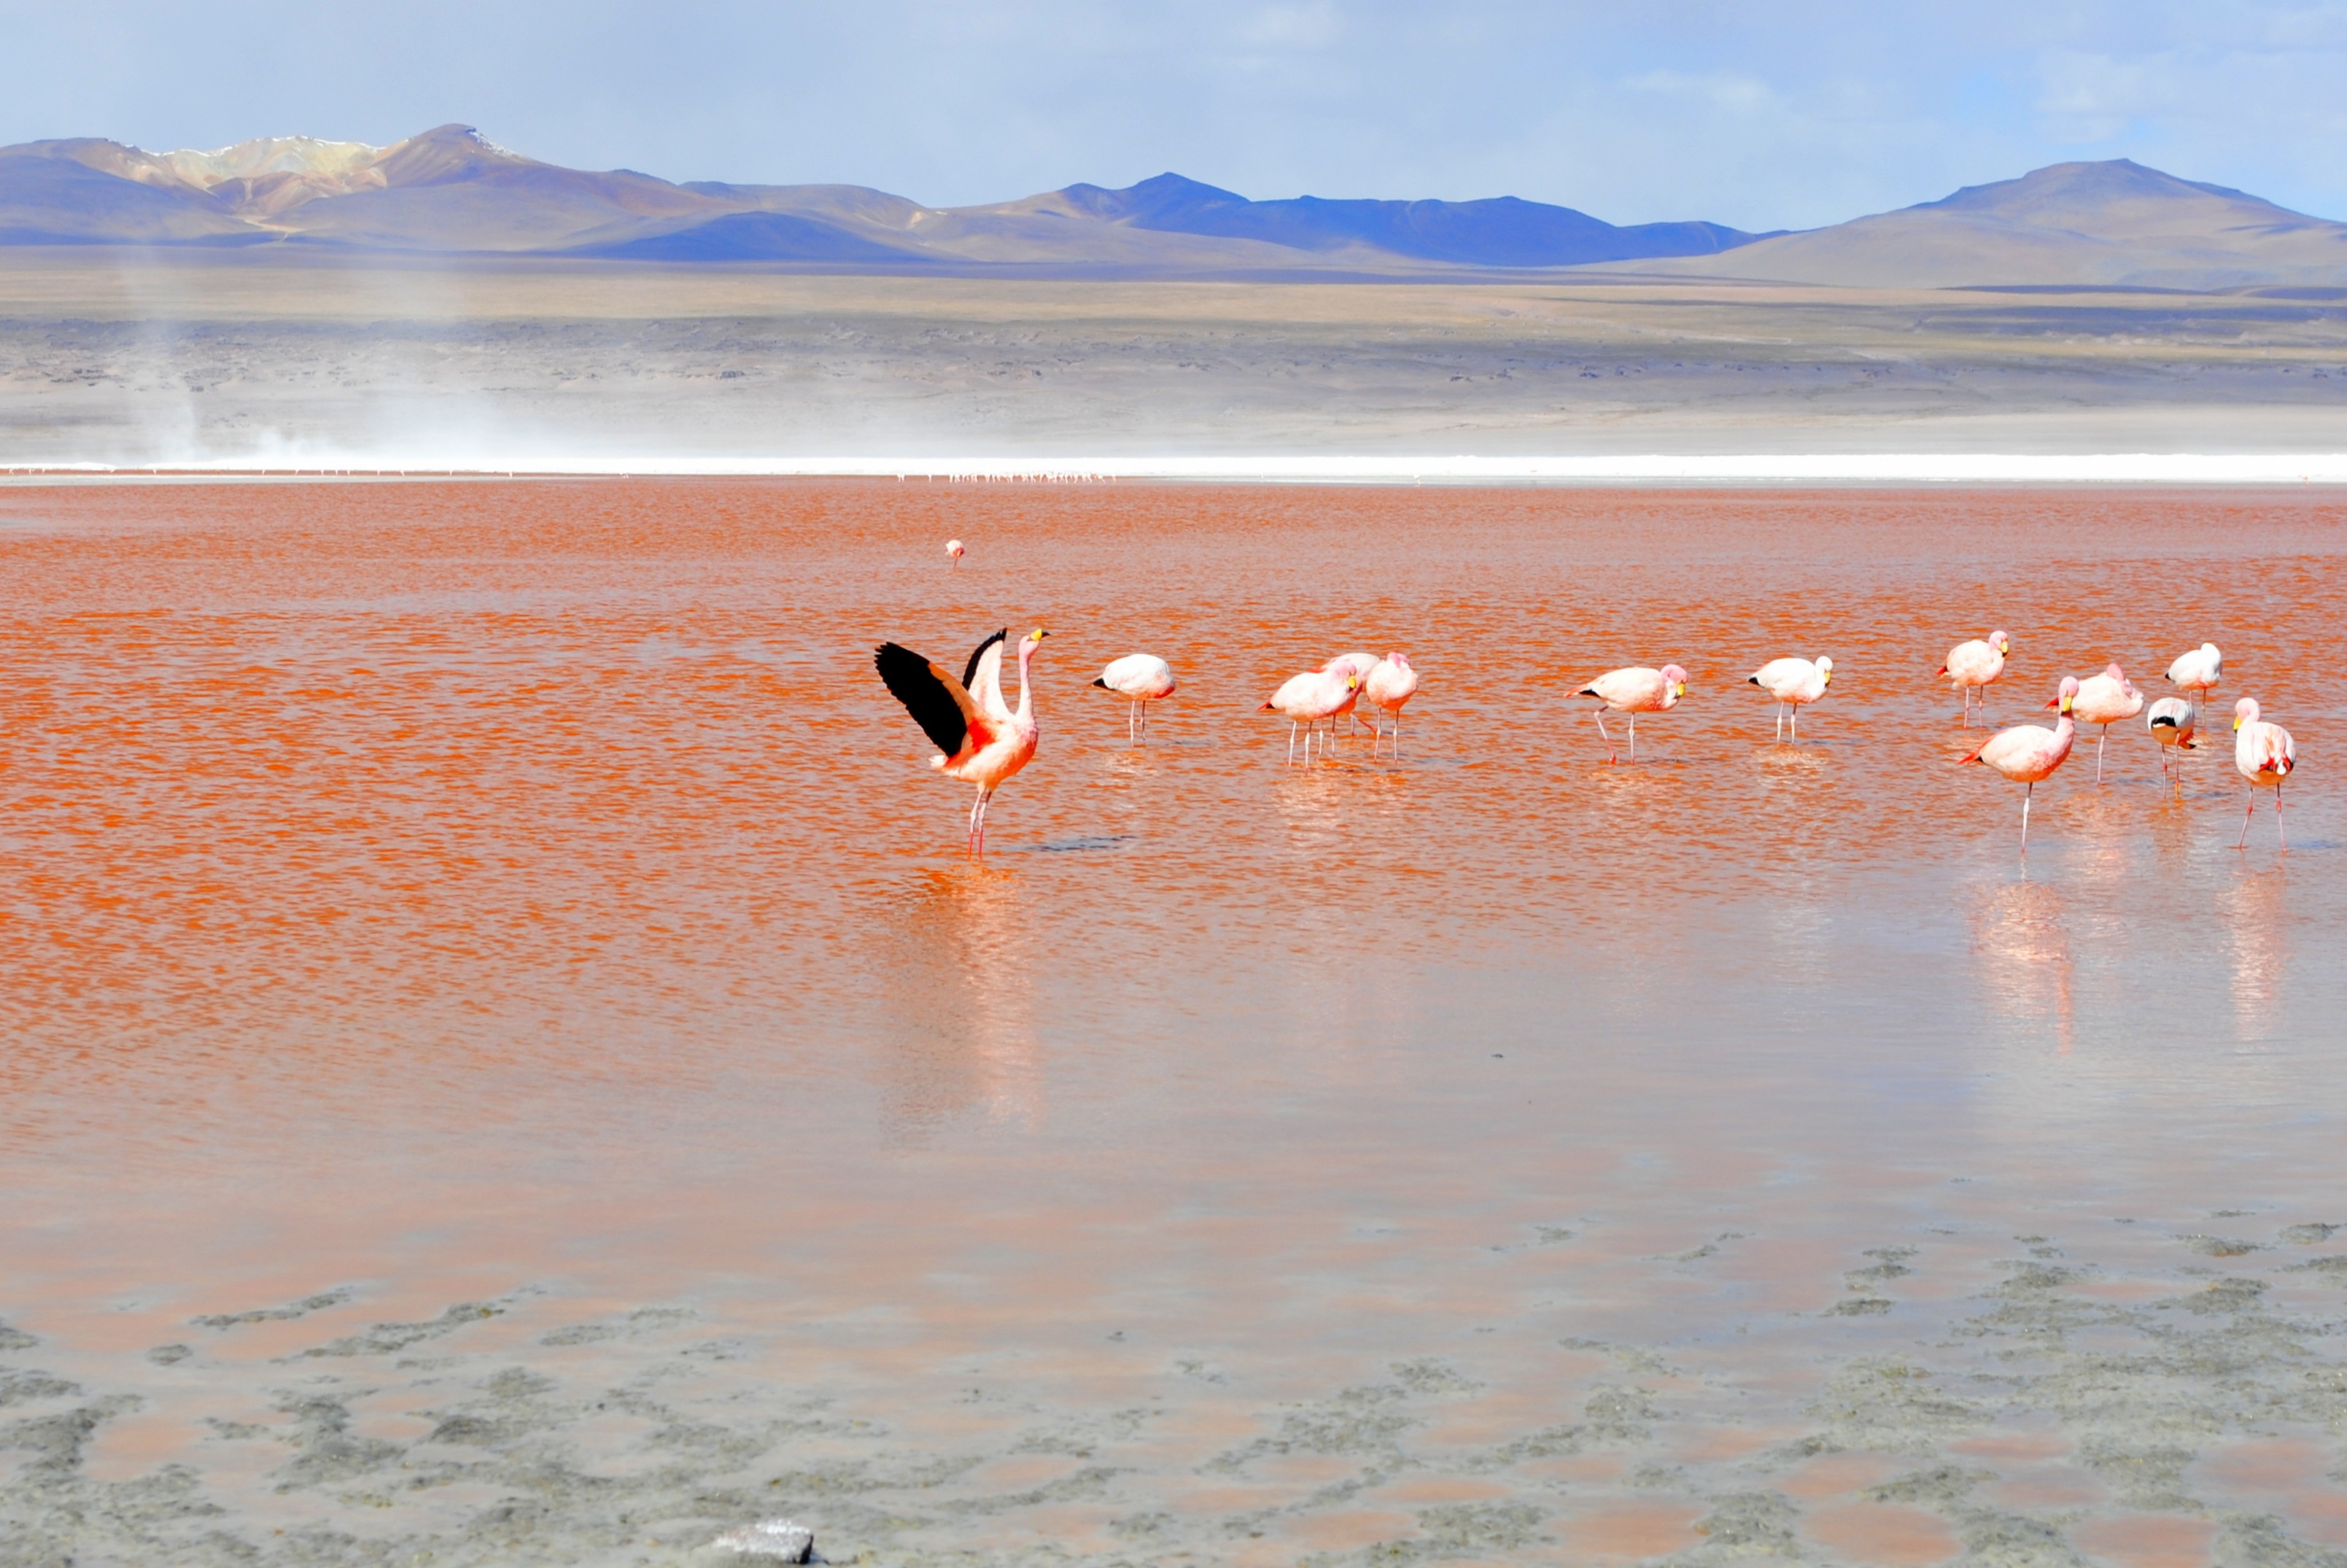
beach, sea, coast, water, sand, ocean, horizon, marsh, bird, morning, shore, wave, lake, travel, reflection, lagoon, bay, flamingo, wetland, water bird, andes, bolivia, altiplano, red lagoon, mudflat, natural environment